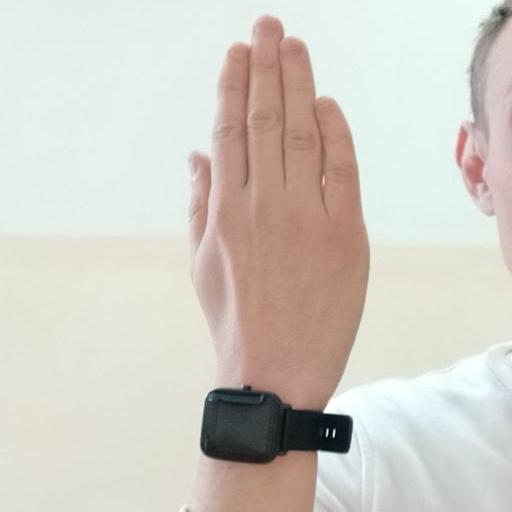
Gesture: stop_inverted